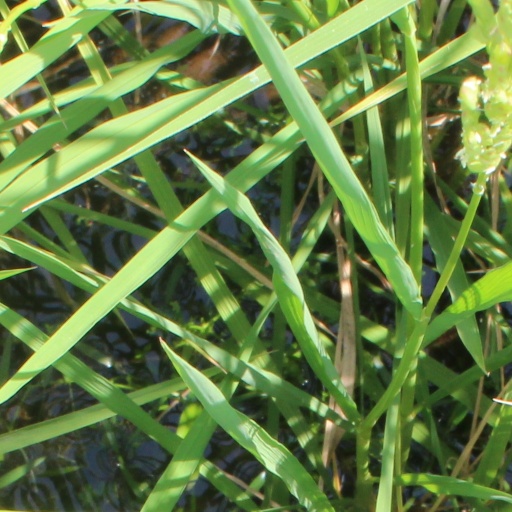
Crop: rice